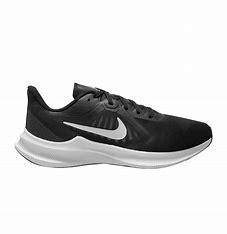
Brand: Nike
Model: Downshifter 10